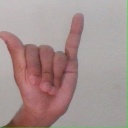
अक्षर: य